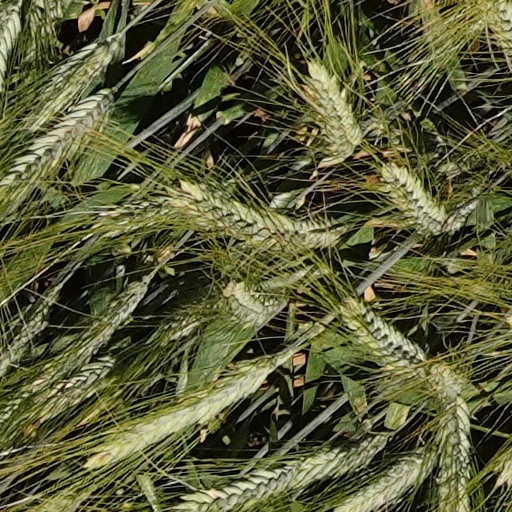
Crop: wheat